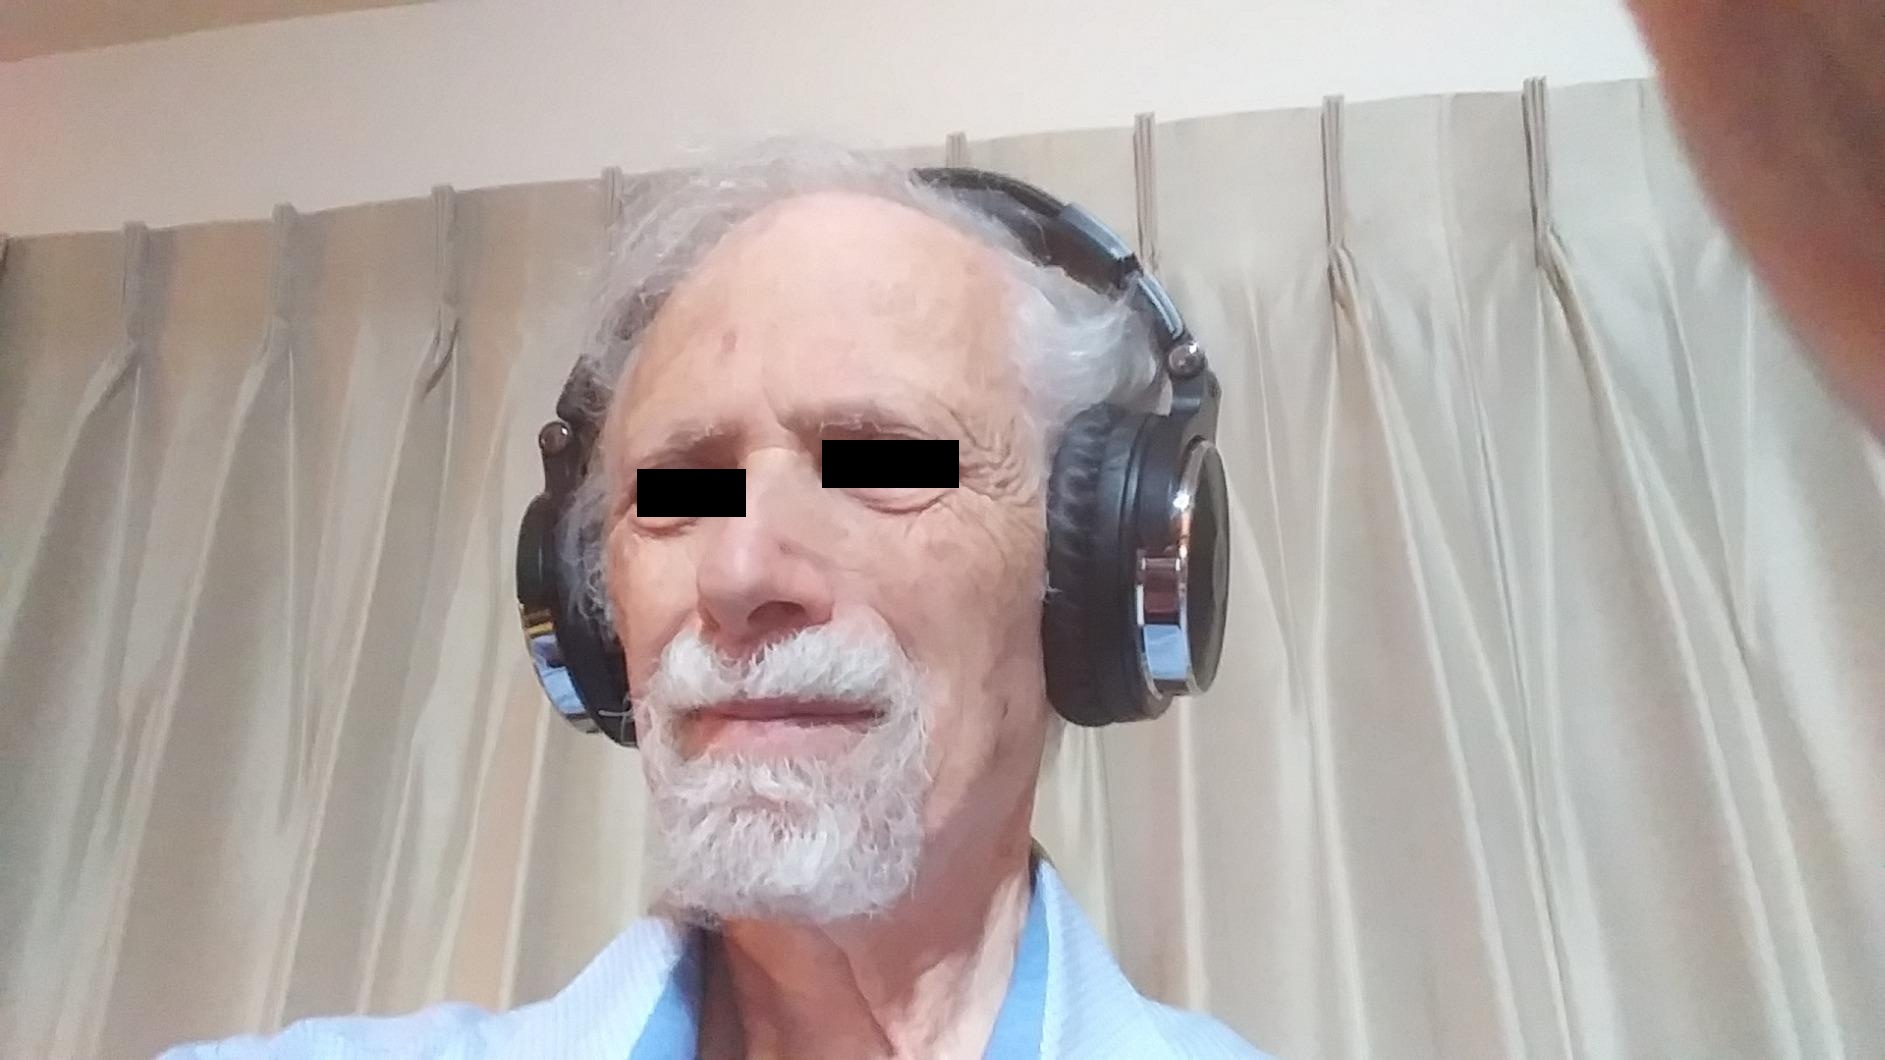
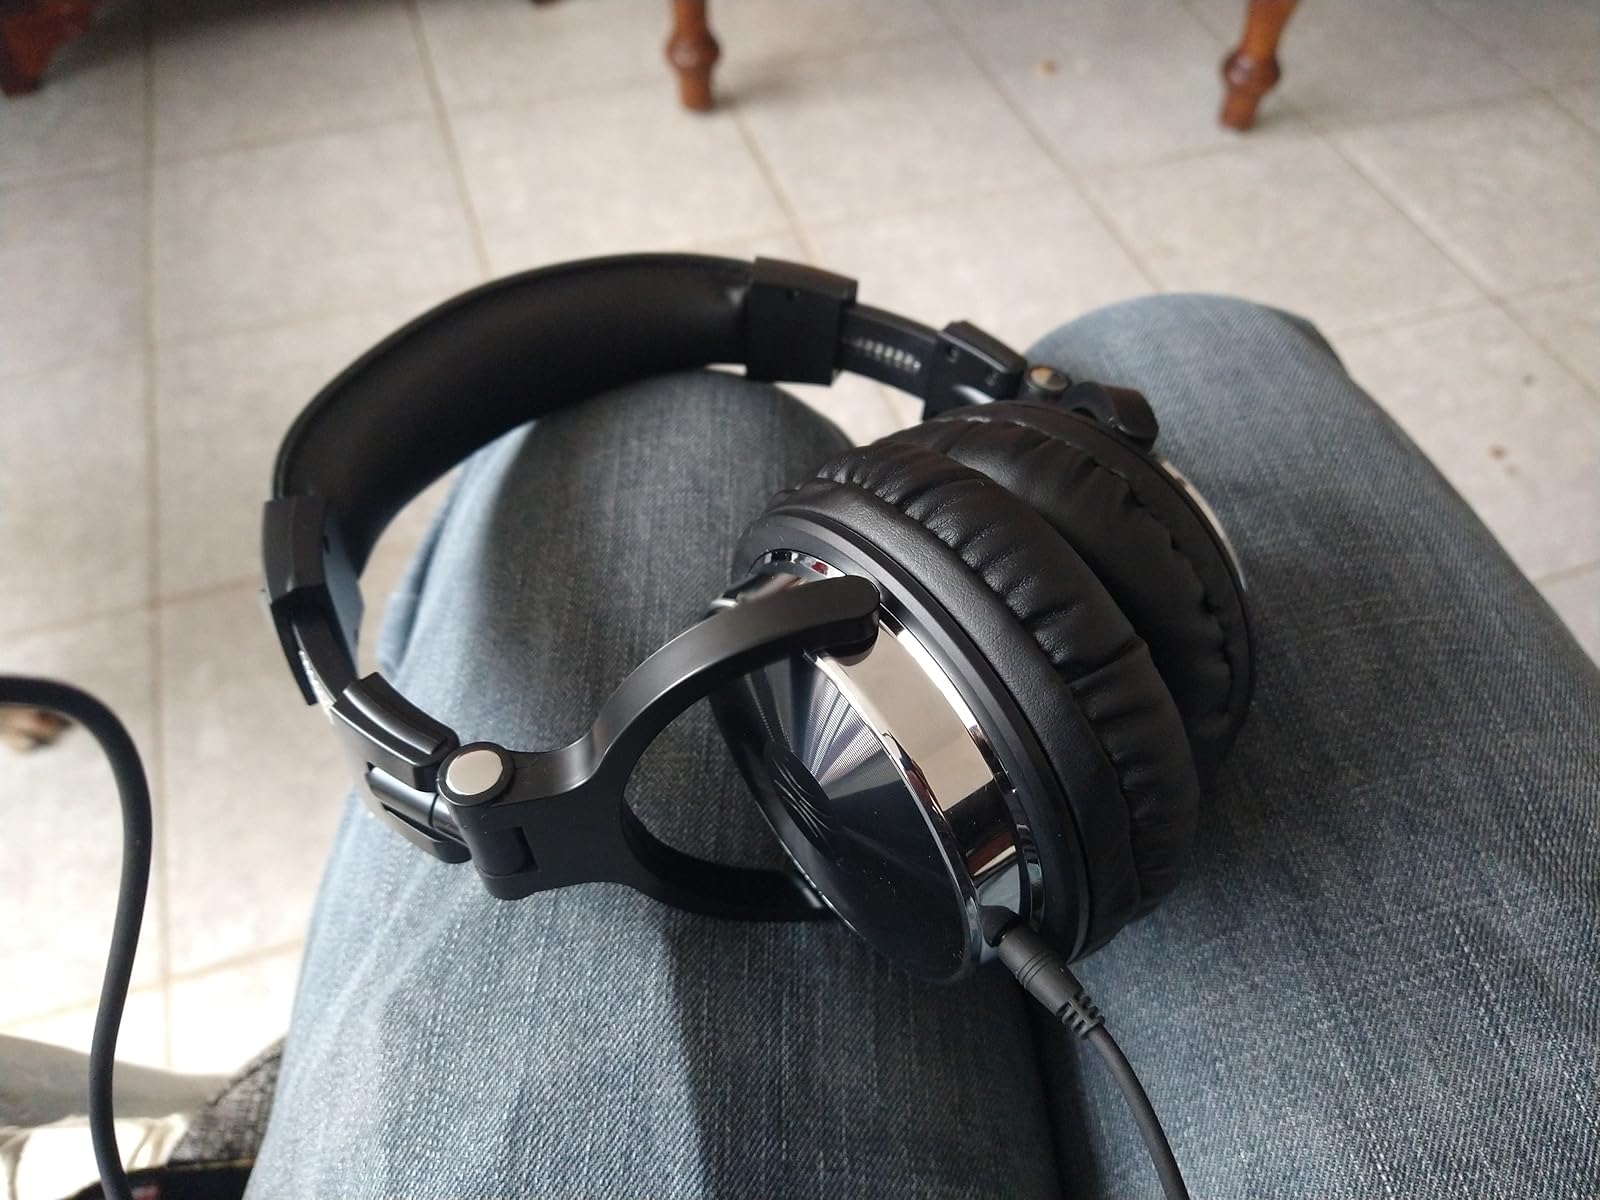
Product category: headphones
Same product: yes